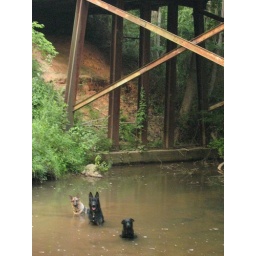
swimming under bridge